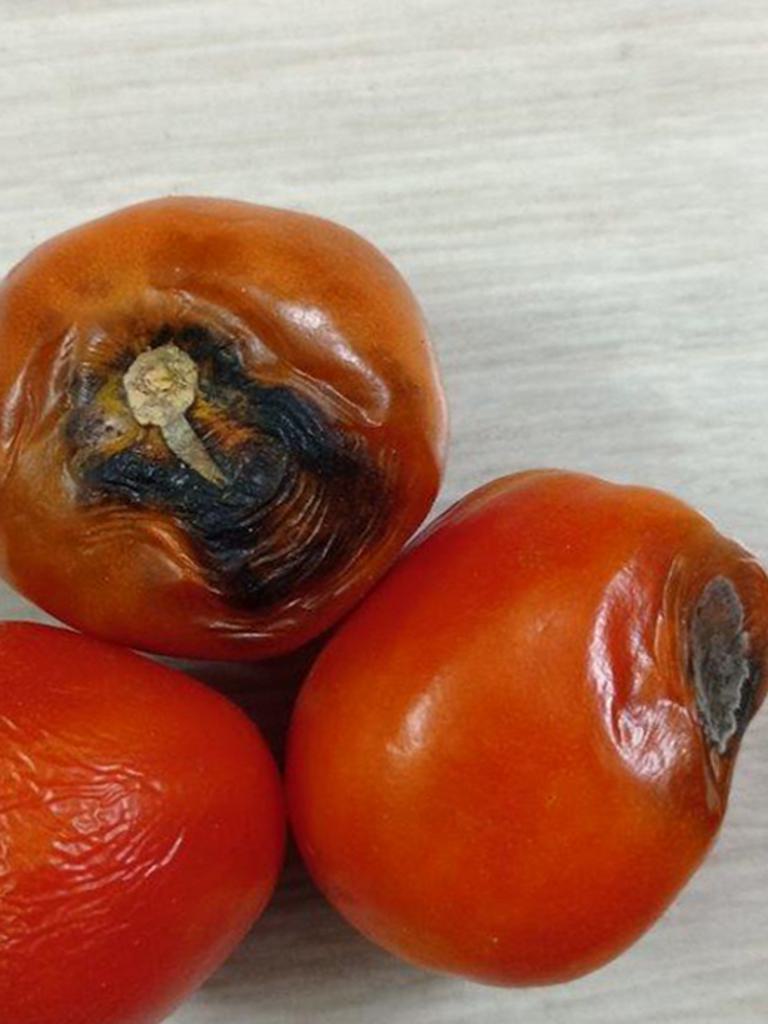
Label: Rotten